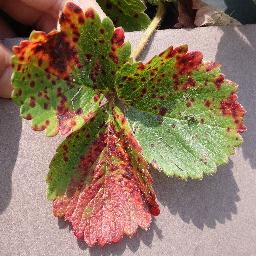
Label: Strawberry___Leaf_scorch